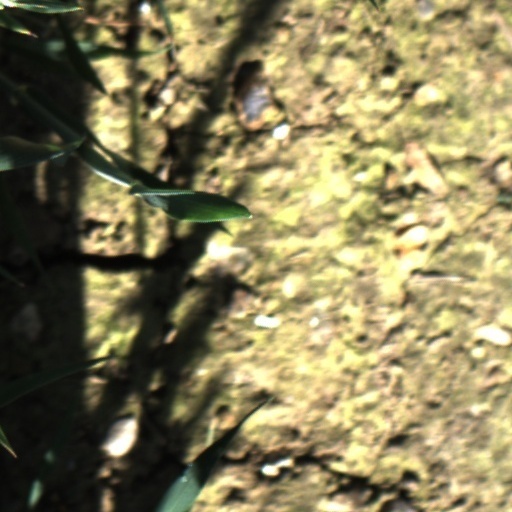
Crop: wheat